Stansfield, West Yorkshire

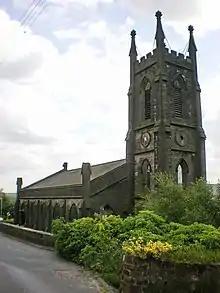
St Paul's Church, Cross Stone, Stansfield, Todmorden in 2009

Cross Stone taking its name from an ancient stone cross near the site. The tradition was that the church was built by a Stansfield of Stansfield Hall in Stansfield. The church, dedicated to St Paul, was in existence in 1537 but was rebuilt in 1832. It was decommissioned in 1979 and is now a private residence.